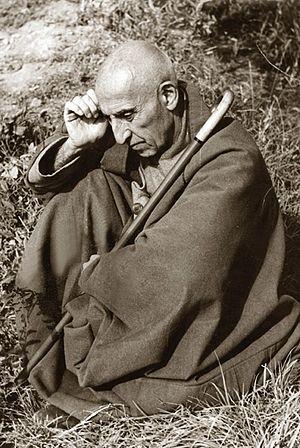
L’opération Ajax est une opération secrète menée par le Royaume-Uni et les États-Unis en 1953, exécutée par la CIA et le MI6, visant à renverser le Premier ministre d'Iran, Mohammad Mossadegh, pour le remplacer par le général Fazlollah Zahedi, et plus largement désigne les événements qui ont agité l'Iran du 15 au 19 août 1953, le plan AJAX n'ayant eu lieu pour ainsi dire que dans la nuit du 15 au 16 août. Le plan fut approuvé par le Premier ministre britannique Winston Churchill le 1ᵉʳ juillet 1953, et par le président des États-Unis Dwight D. Eisenhower le 11 juillet 1953. Le plan s'appuya sur de nombreux collaborateurs, des membres éminents du clergé, la majorité des membres du Parlement iranien et le Chah, lesquels soutinrent l'armée iranienne.